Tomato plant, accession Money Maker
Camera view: horizontal (90 deg, fisheye); turntable rotation: 60 degrees
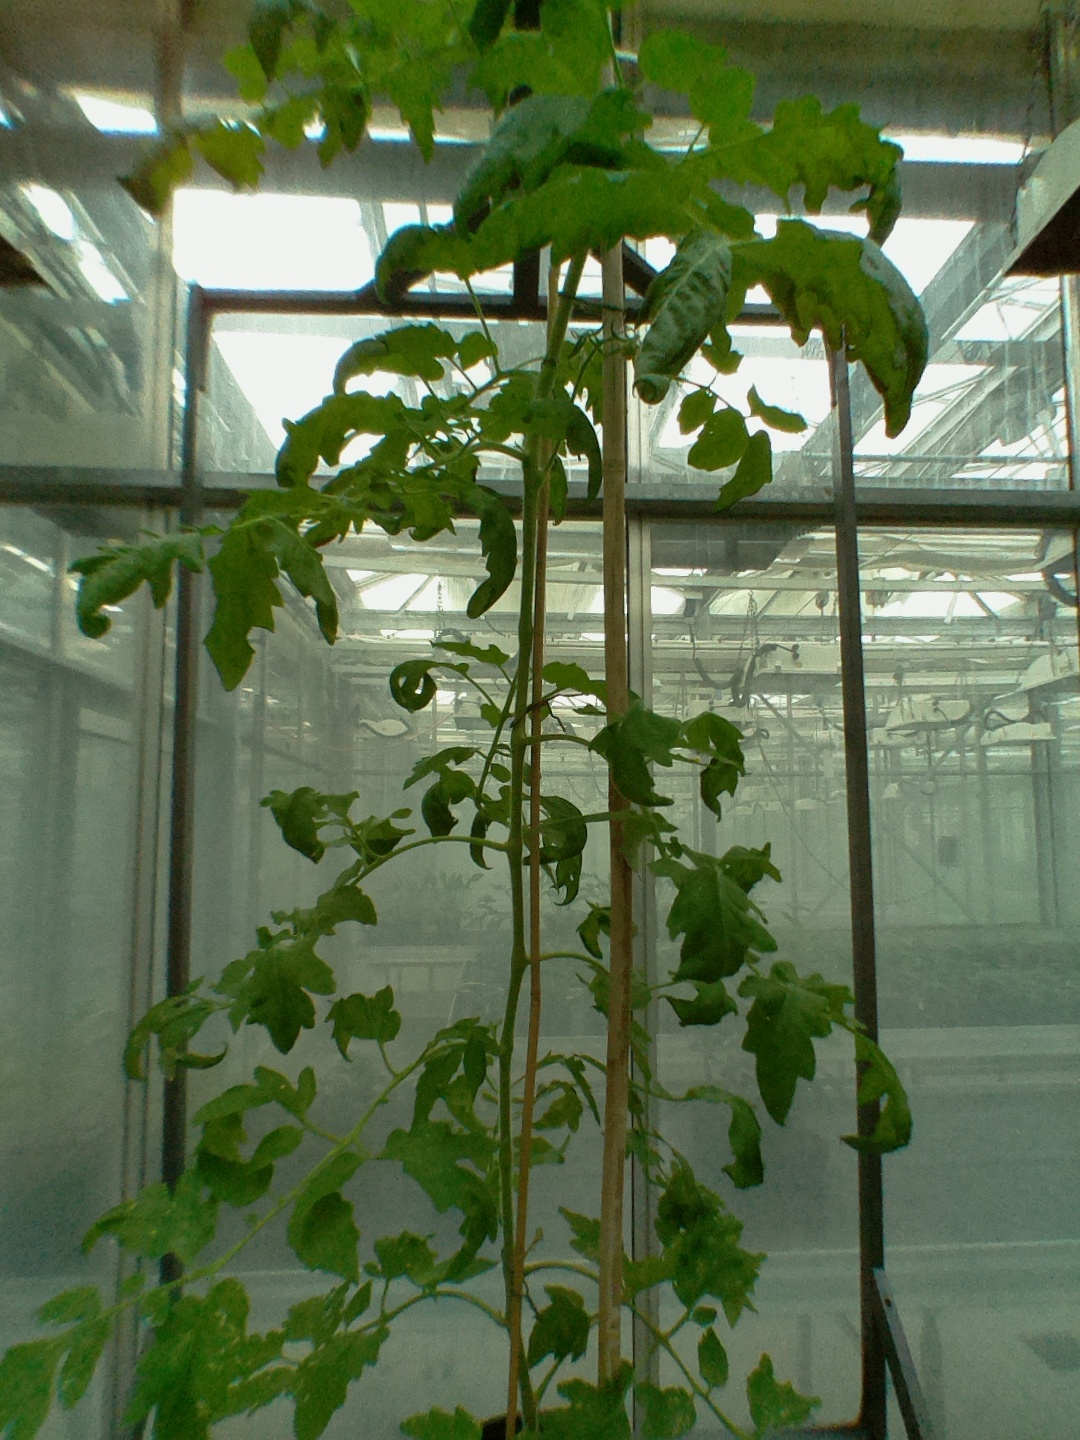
BBCH growth stage 70: Fruits at the main stem or branches visibles